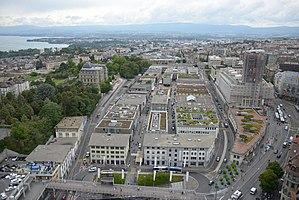
Vue aérienne du Quartier du Flon
Le Flon est un quartier au centre de la ville de Lausanne, en Suisse, connu sous le nom de Quartier du Flon. Il se trouve dans la cuvette de la vallée comblée de la rivière éponyme, le Flon. Haut lieu de la vie nocturne lausannoise, le Quartier du Flon est aussi un lieu de vie urbain comprenant des terrasses, des enseignes commerciales et de loisirs. La zone est essentiellement piétonne.